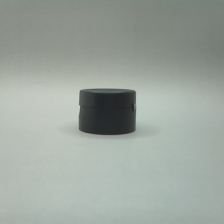
Color: black
Cap type: flip-top cap